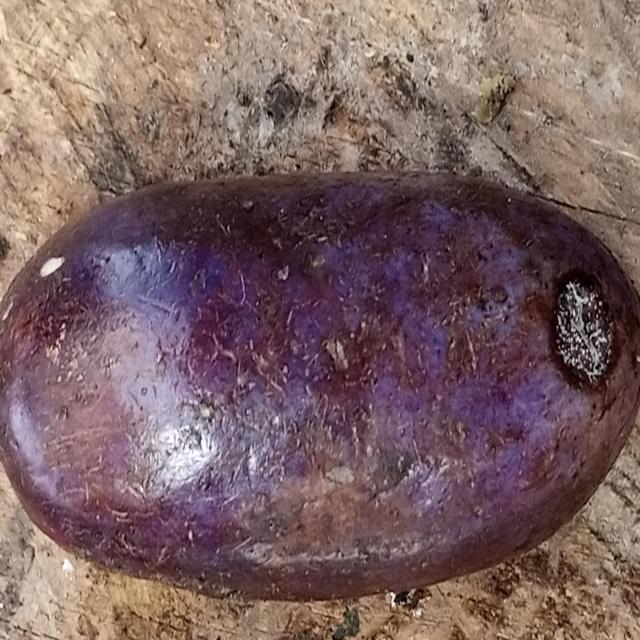
Plum grade: rotten